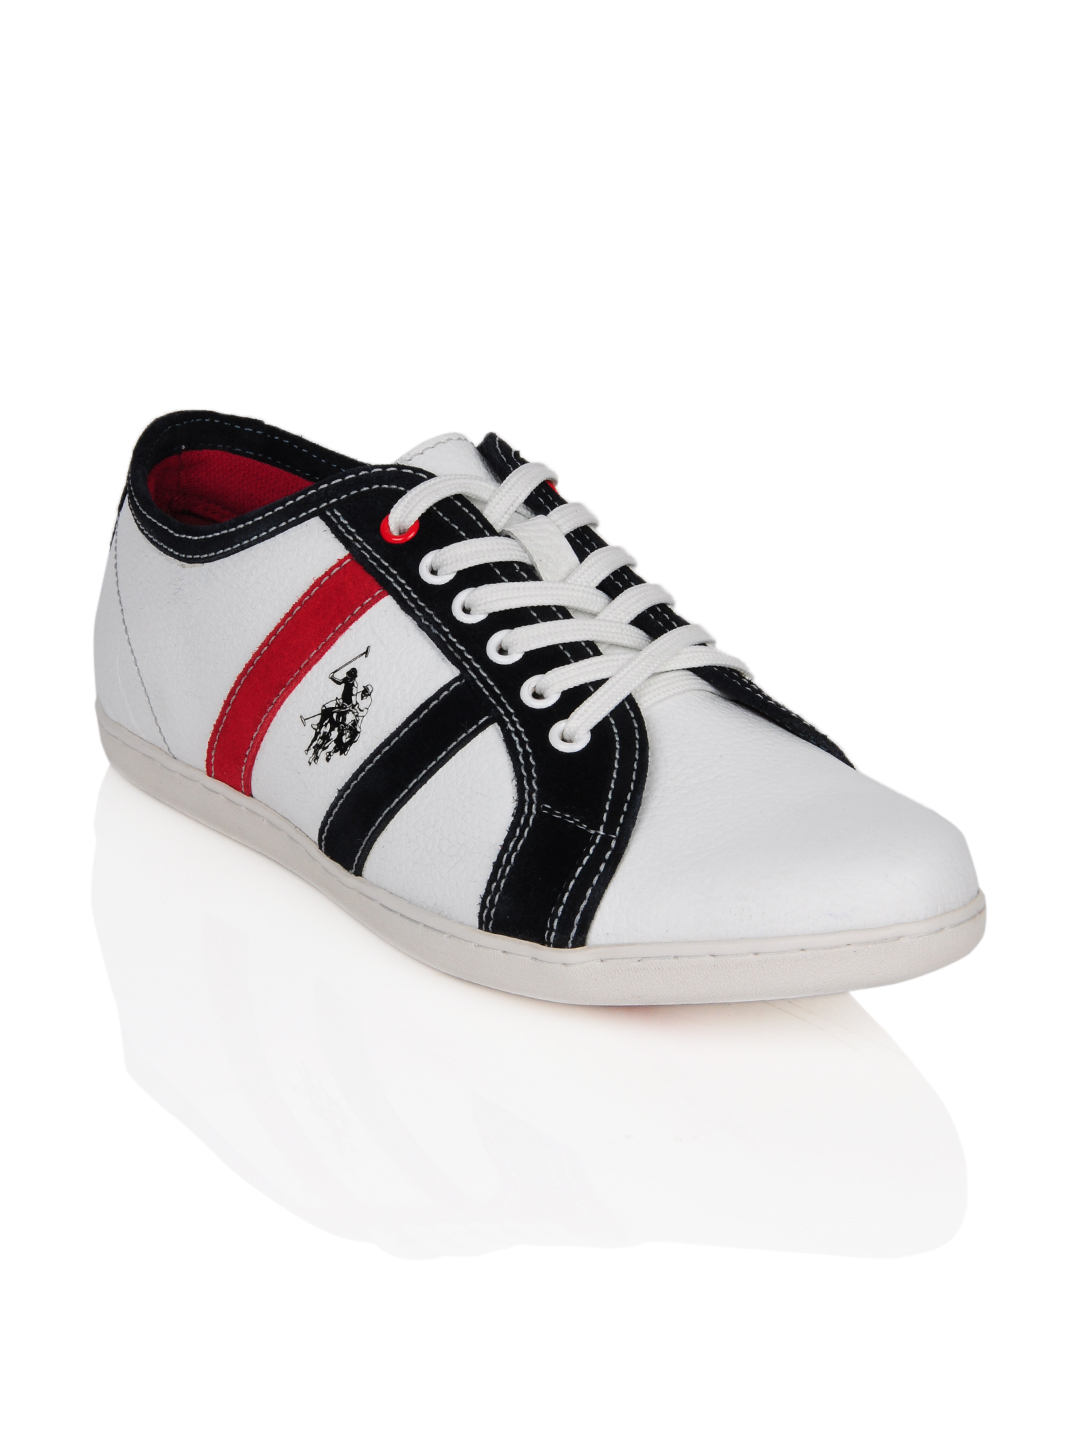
U.S. Polo Assn. Men White Shoes
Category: Footwear / Shoes / Casual Shoes
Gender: Men
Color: White
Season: Summer 2012
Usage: Casual